Norwich Research Park

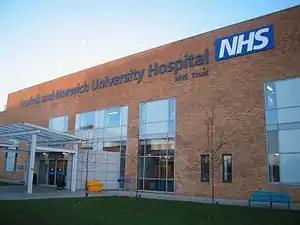
Norwich University Hospital

The Norfolk and Norwich Hospital officially opened in July 1772; it was closed in 2003 after its services had been transferred to the new Norfolk and Norwich University Hospital (NNUH). The earliest form of the Quadram Institute was founded in 1903 – the Long Ashton Research Station (LARS) which was an agricultural and horticultural government-funded research centre used for the cider industry. The BBSRC announced in 1999 that Long Ashton was to be closed. It was demolished in 2003.